Gen. William Henry Harrison Headquarters

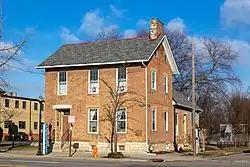

The General William Henry Harrison Headquarters is a historic building in the East Franklinton neighborhood of Columbus, Ohio. It was listed on the National Register of Historic Places in 1972 and the Columbus Register of Historic Properties (along with the Sullivant Land Office) in 1985. The brick house was built in 1807 by Jacob Oberdier, one of Franklinton's first settlers. The house became especially important to the area from 1813 to 1814, when General William Henry Harrison, later the 9th President of the United States, used the house as his headquarters. It is the only remaining building in Ohio associated with Harrison.